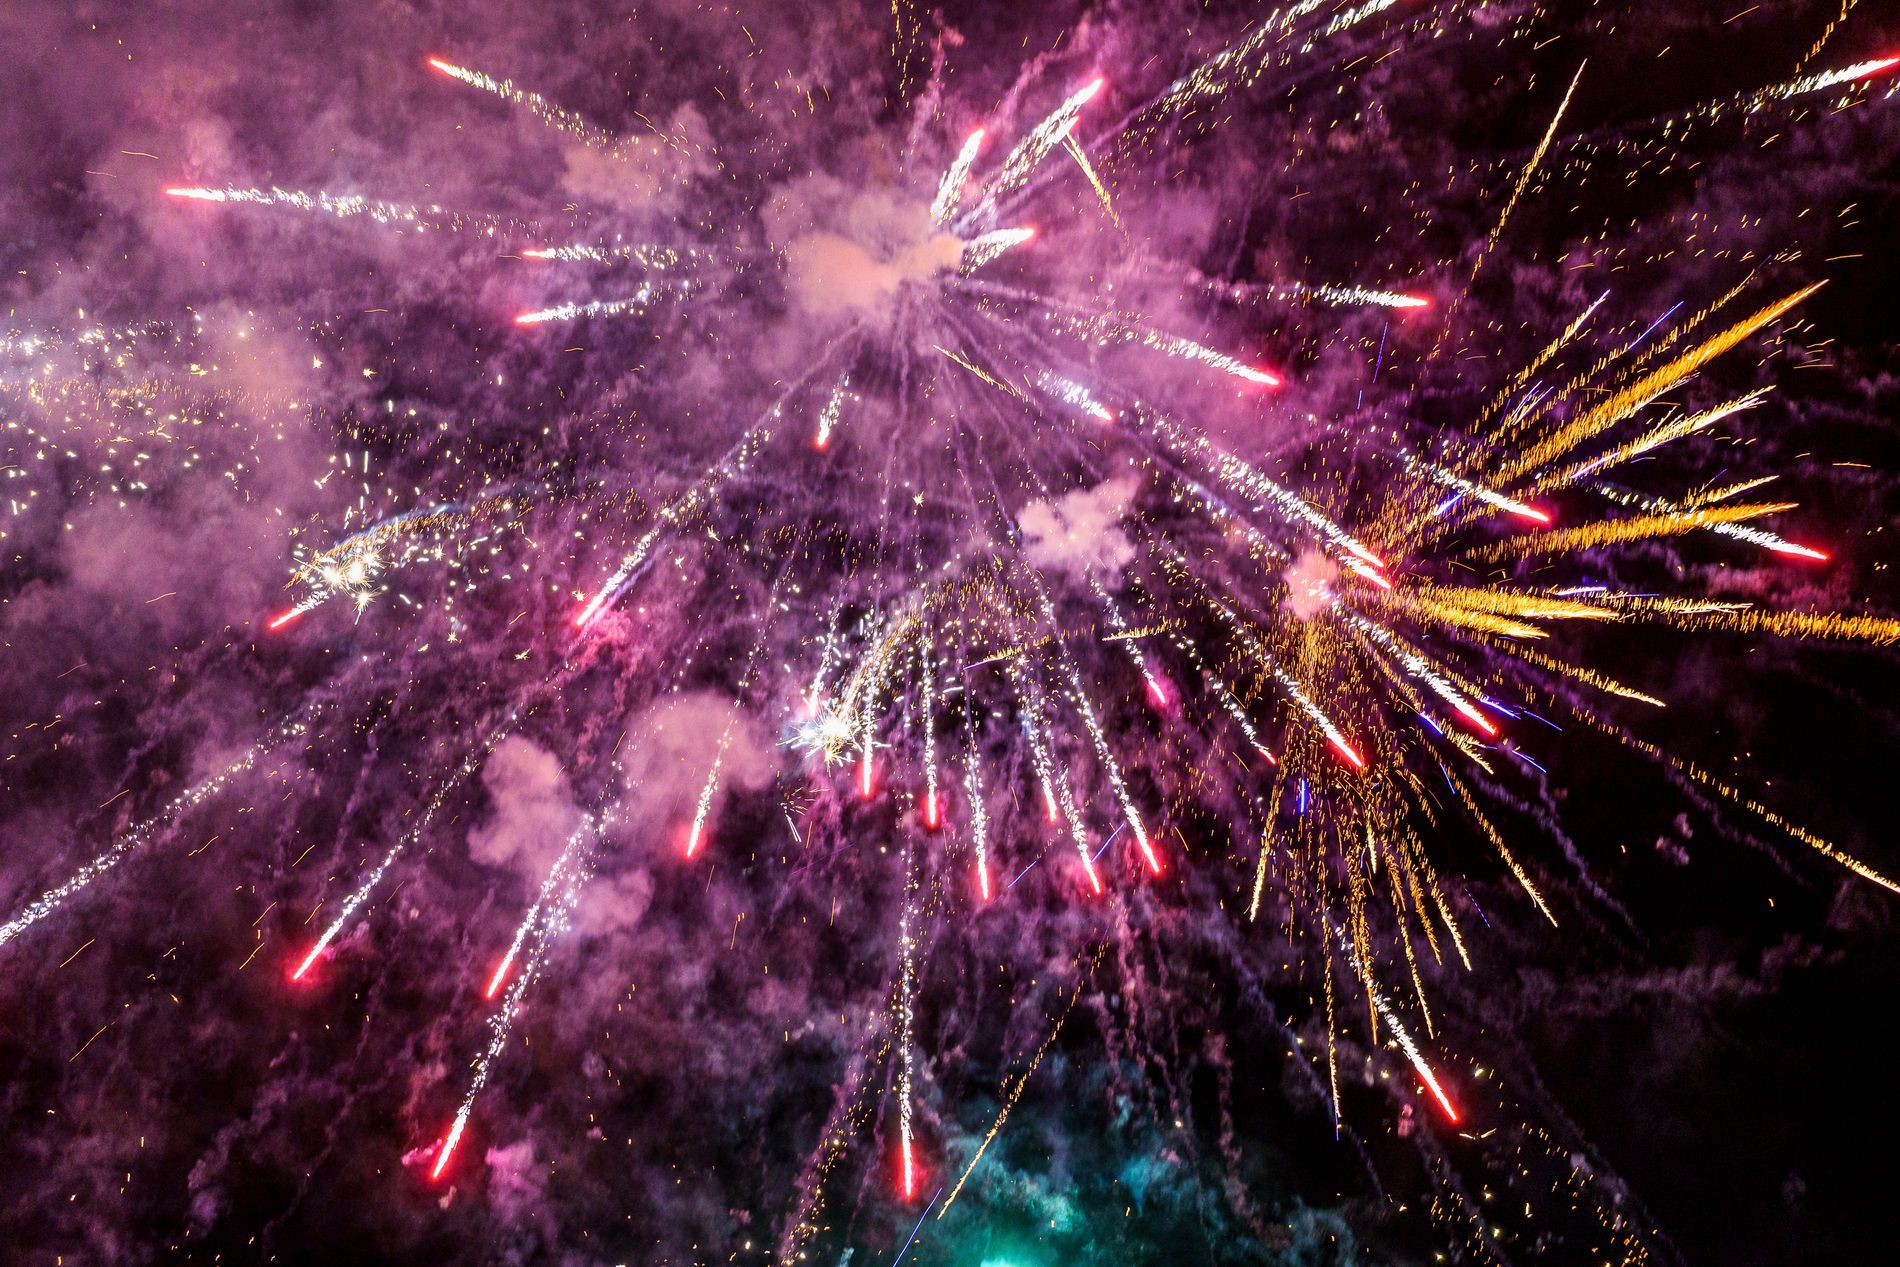
Fireworks.
Image features a dark night sky lit up by vibrant, colorful fireworks, creating a festive atmosphere.
A low-angle night shot with a vibrant color palette, evoking joy, happiness, and wonder as fireworks light up the dark sky, creating a festive atmosphere..
Labels: Fireworks, Flare, Light, Plant, Nature, Night, Outdoors